Gary Alexander (footballer)

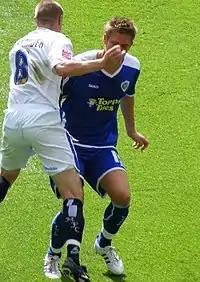
Alexander vs Michael Morrison of Leicester City on 13 September 2008.

On 24 May 2009 Alexander scored twice for Millwall in the 2008–09 League One play-off final. However, he was unable to prevent Millwall losing 3–2 to Scunthorpe United, despite Alexander's two goals giving Millwall a 2–1 half-time lead. He missed a chance to put Millwall 3–1 up and claim his hat-trick.